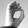
ASL letter: O